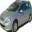
Label: automobile